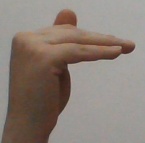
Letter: khaa